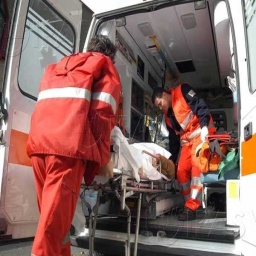
Label: ambulance